Gerhard Christoph von Krogh

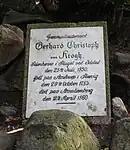
His gravestone in Flensburg, opposite the Flensburg Lion.

The memorial Isted Lion is partly dedicated to von Krogh. Kroghsgade in Århus is named after him.